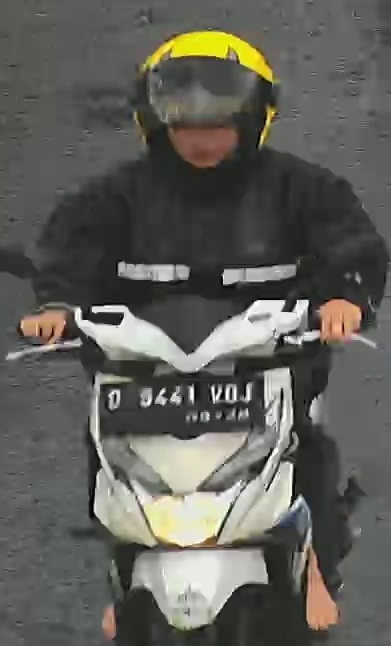
person-with-helmet: 1
person-without-helmet: 0